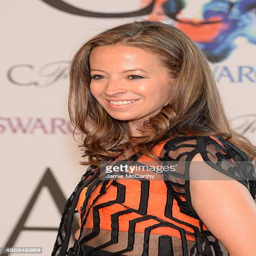
person attends the fashion awards